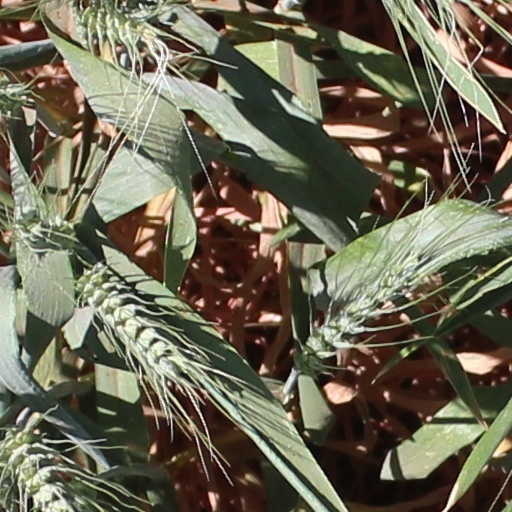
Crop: wheat